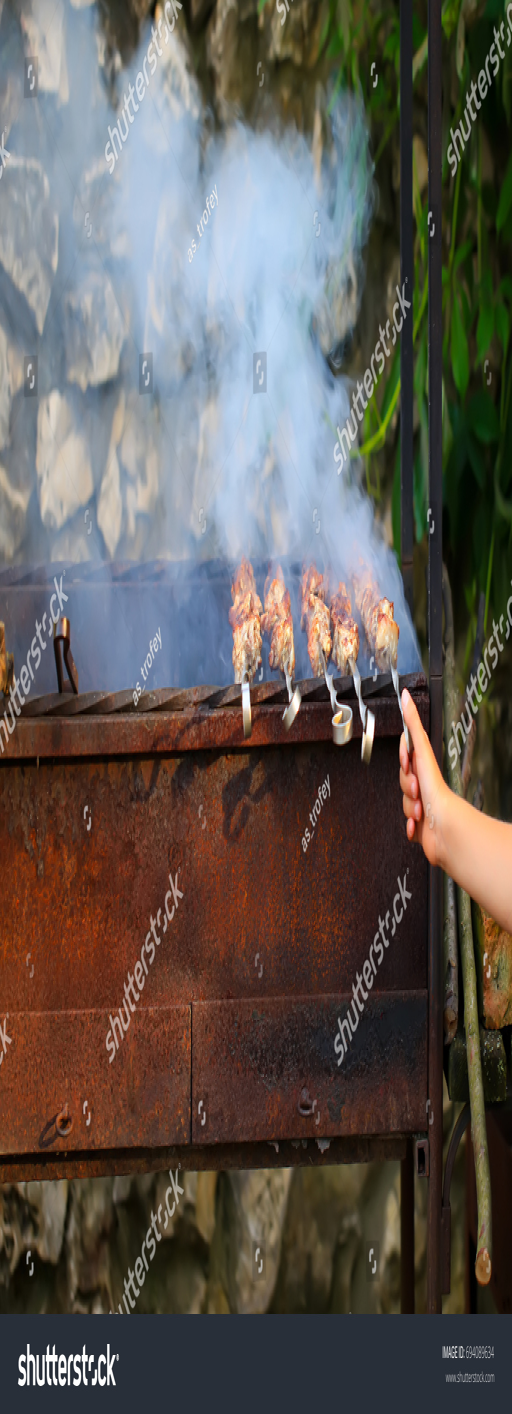
a shish kebab on the nature is fried on coals .